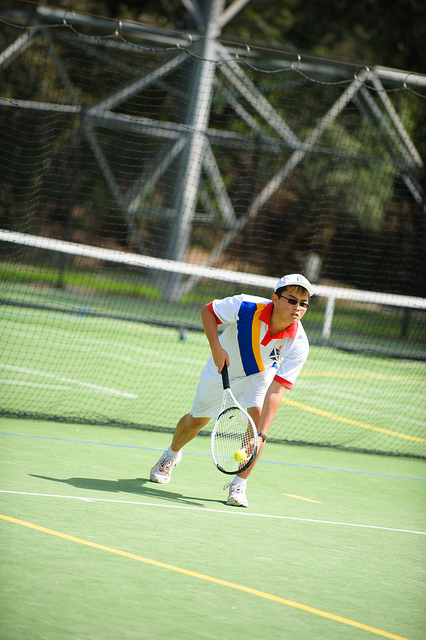
ở trên sân  một nam vận động viên tennis đang chạm quả bóng vào cái vợt